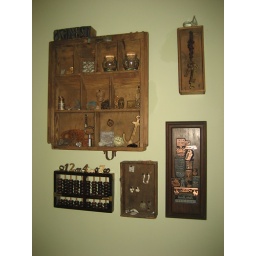
wall in bedroom